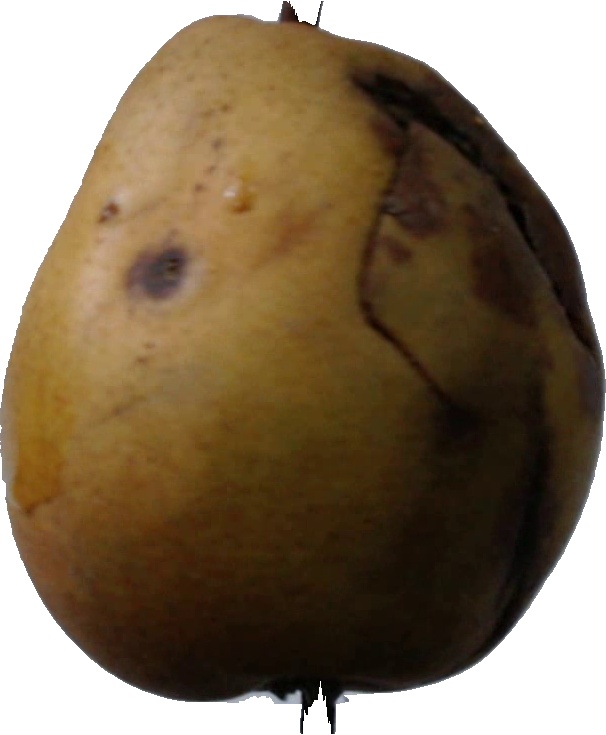
Label: pear_3